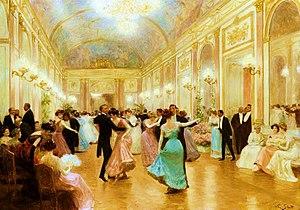
Le bal ou une soirée élégante par Victor Gabriel Gilbert.
La Belle Époque est un chrononyme rétrospectif désignant la période marquée par les progrès sociaux, économiques, technologiques et politiques, principalement en France et s'étendant de la fin du XIXᵉ siècle au début de la Première Guerre mondiale en 1914. Le terme correspond pour les Britanniques à la fin de l'époque victorienne et à l'époque édouardienne ; pour les Allemands, c'est le wilhelminisme. L'expression française est comprise et utilisée dans la plupart des pays européens.
Hélène de Pérusse des Cars, épouse d'Henry Noailles Widdrington Standish, est née à Paris le 7 août 1847 et morte à Paris le 12 octobre 1933, dans le 16ᵉ arrondissement. Femme du monde, célèbre pour sa beauté, Hélène Standish est une figure familière de la société française et britannique. Elle reçoit dans son salon parisien bon nombre d'artistes de renom et inspire Marcel Proust. Hélène Standish est également une parente de l'écrivain Guy Augustin Marie Jean de Pérusse des Cars, plus connu sous le nom de Guy des Cars.